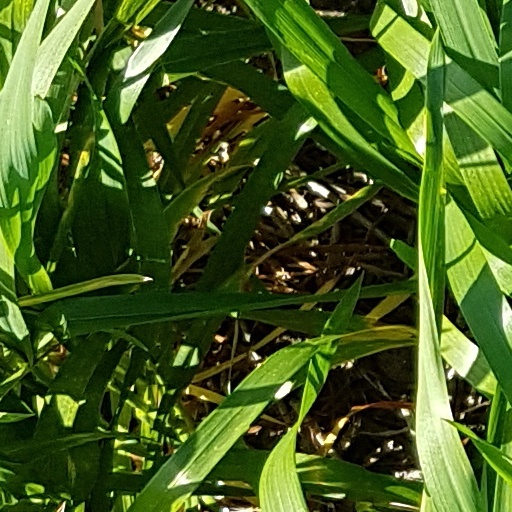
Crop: wheat